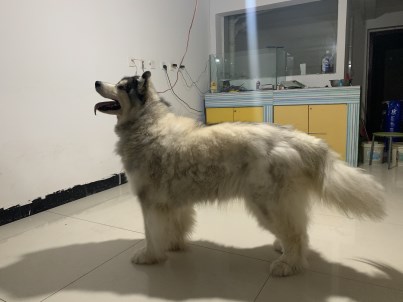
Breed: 1324-n000004-malamute